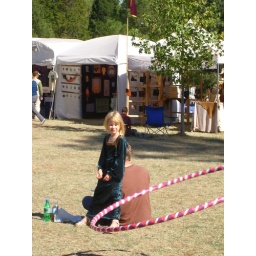
A young princess in her green velvet dress